Baker Sanatorium

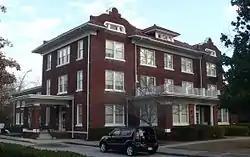
Baker Sanatorium, December 2014

Baker Sanatorium is a historic sanatorium in Lumberton, Robeson County, North Carolina. It was built in 1920–1921, and is a -story, five-bay, T-shaped Mission Revival-style brick building. The building features an arcaded porch, and the roofs are sheathed in terra cotta mission tiles. The hospital continued in operation until 1993. It has been converted to apartments.